COVID-19 pandemic in Queensland

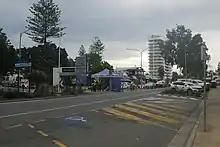
Queensland Police checkpoint at Coolangatta on 4 April 2020

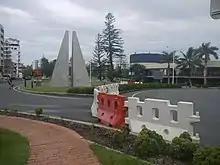
Boundary Street Coolangatta, with barricades blocking access from New South Wales

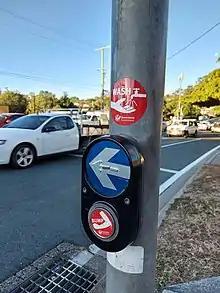
COVID-19 preventive measures stickers on a pedestrian signal pole in Queensland

On 29 January 2020, Queensland was the first state in Australia to declare a public health emergency. The legislation was strengthened on 6 February by the "Public Health (Declared Public Health Emergencies) Amendment Bill 2020". In March, power was given directly to the Chief Health Officer (rather than the Health Minister on behalf of the Cabinet) to make 'Directions', amongst other things allowing her to declare restrictions on movement, gatherings and business activities, to set social distancing or masking requirements, and to close borders. As of the end of July 2021, Queensland had recorded the death of just 7 patients with COVID-19. This fatality rate, of just under 1 per million residents, was the lowest not just in Australia, but of any sizeable jurisdiction with its own policing and health powers, in the world.